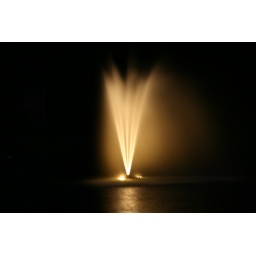
Fountain in a development near my home. Like a flower made of water and light.